Şükran Albayrak

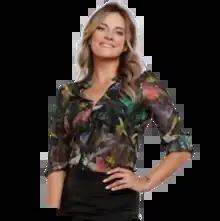

Şükran Albayrak (born 12 May 1982) is a Turkish TV presenter, sport hostess, and retired professional female basketball player.